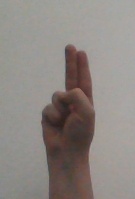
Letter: taa